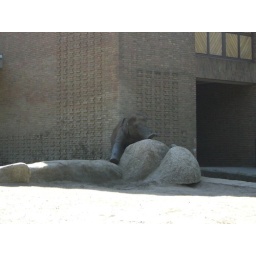
Baby elephant explores the rocks in Berlin Zoo (CIMG3359)